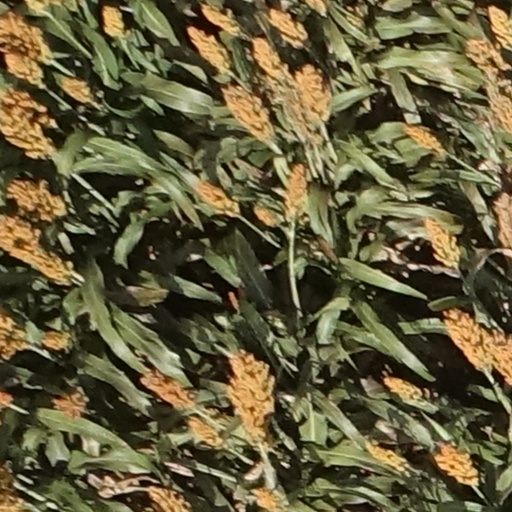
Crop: sorghum